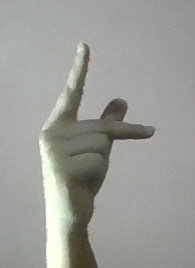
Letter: dha